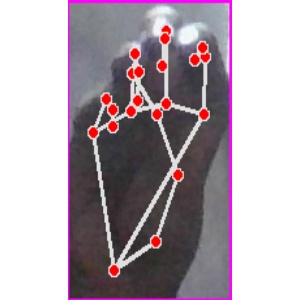
अक्षर: ङ